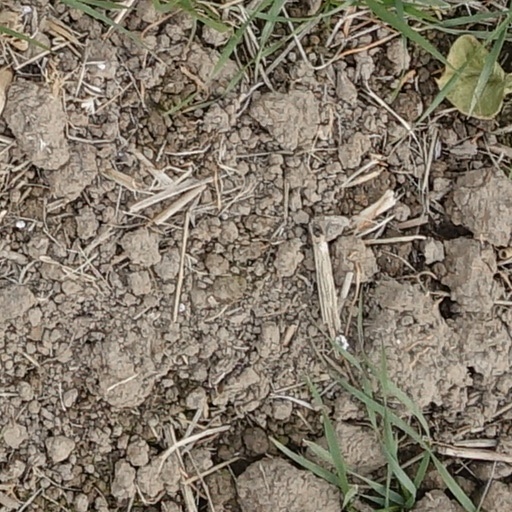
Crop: wheat